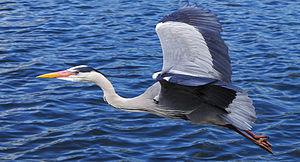
Grue (Ardea cinerea) en vol - Londres.